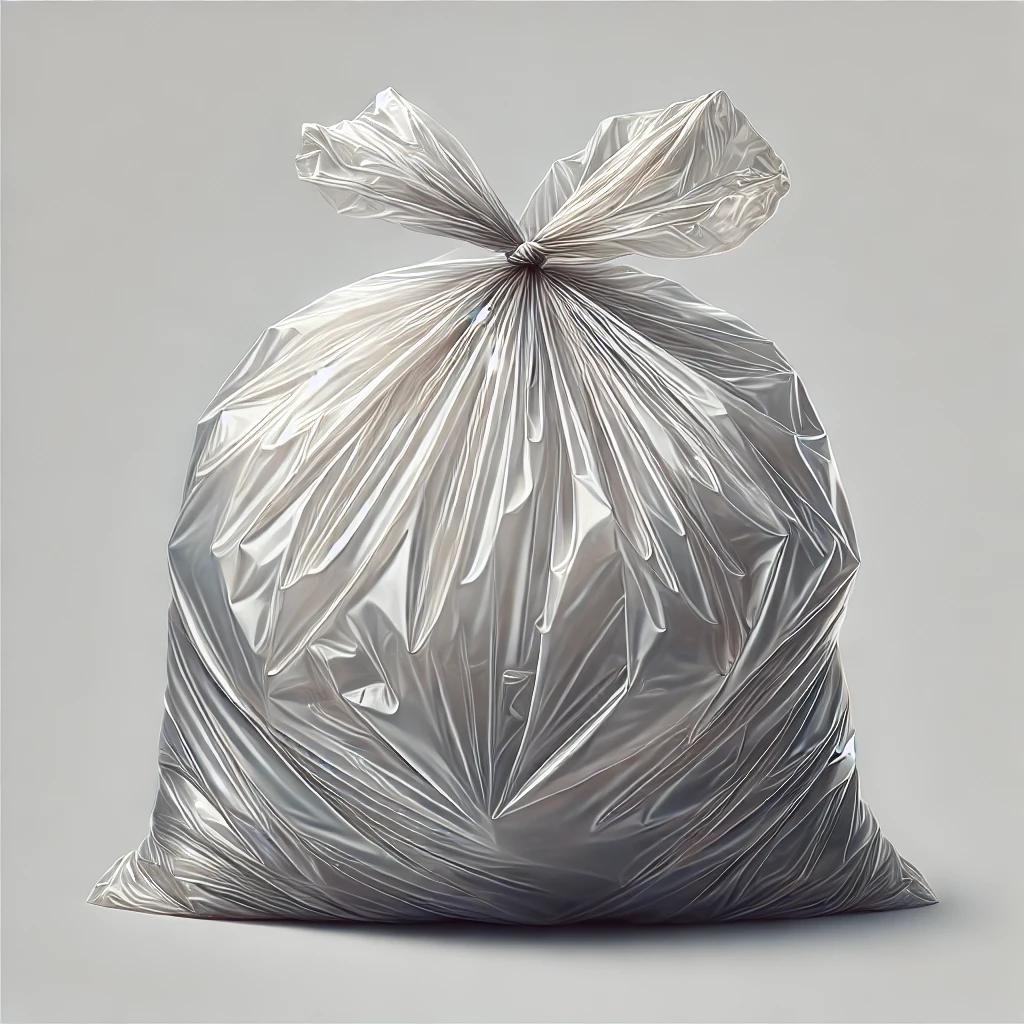
Etiqueta: plástico